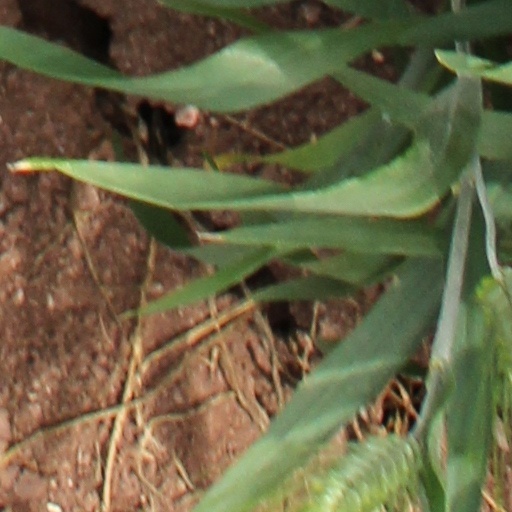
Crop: wheat